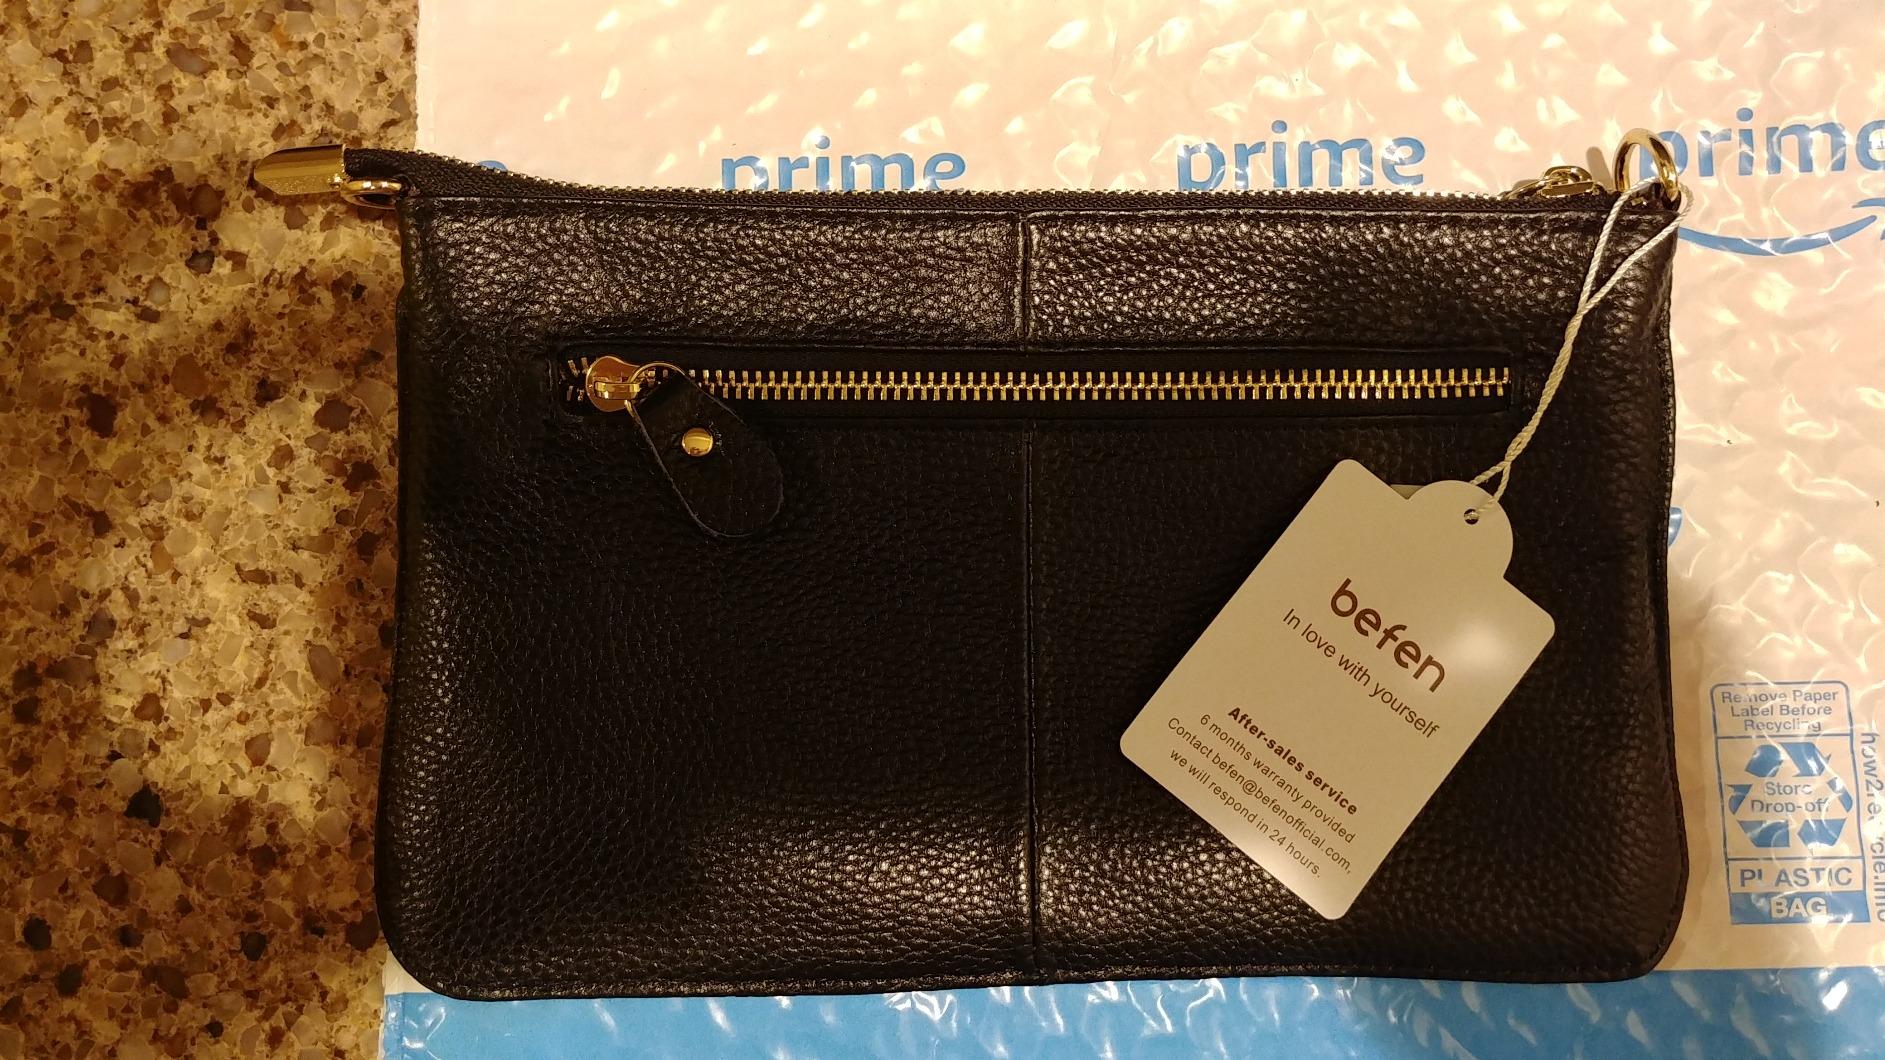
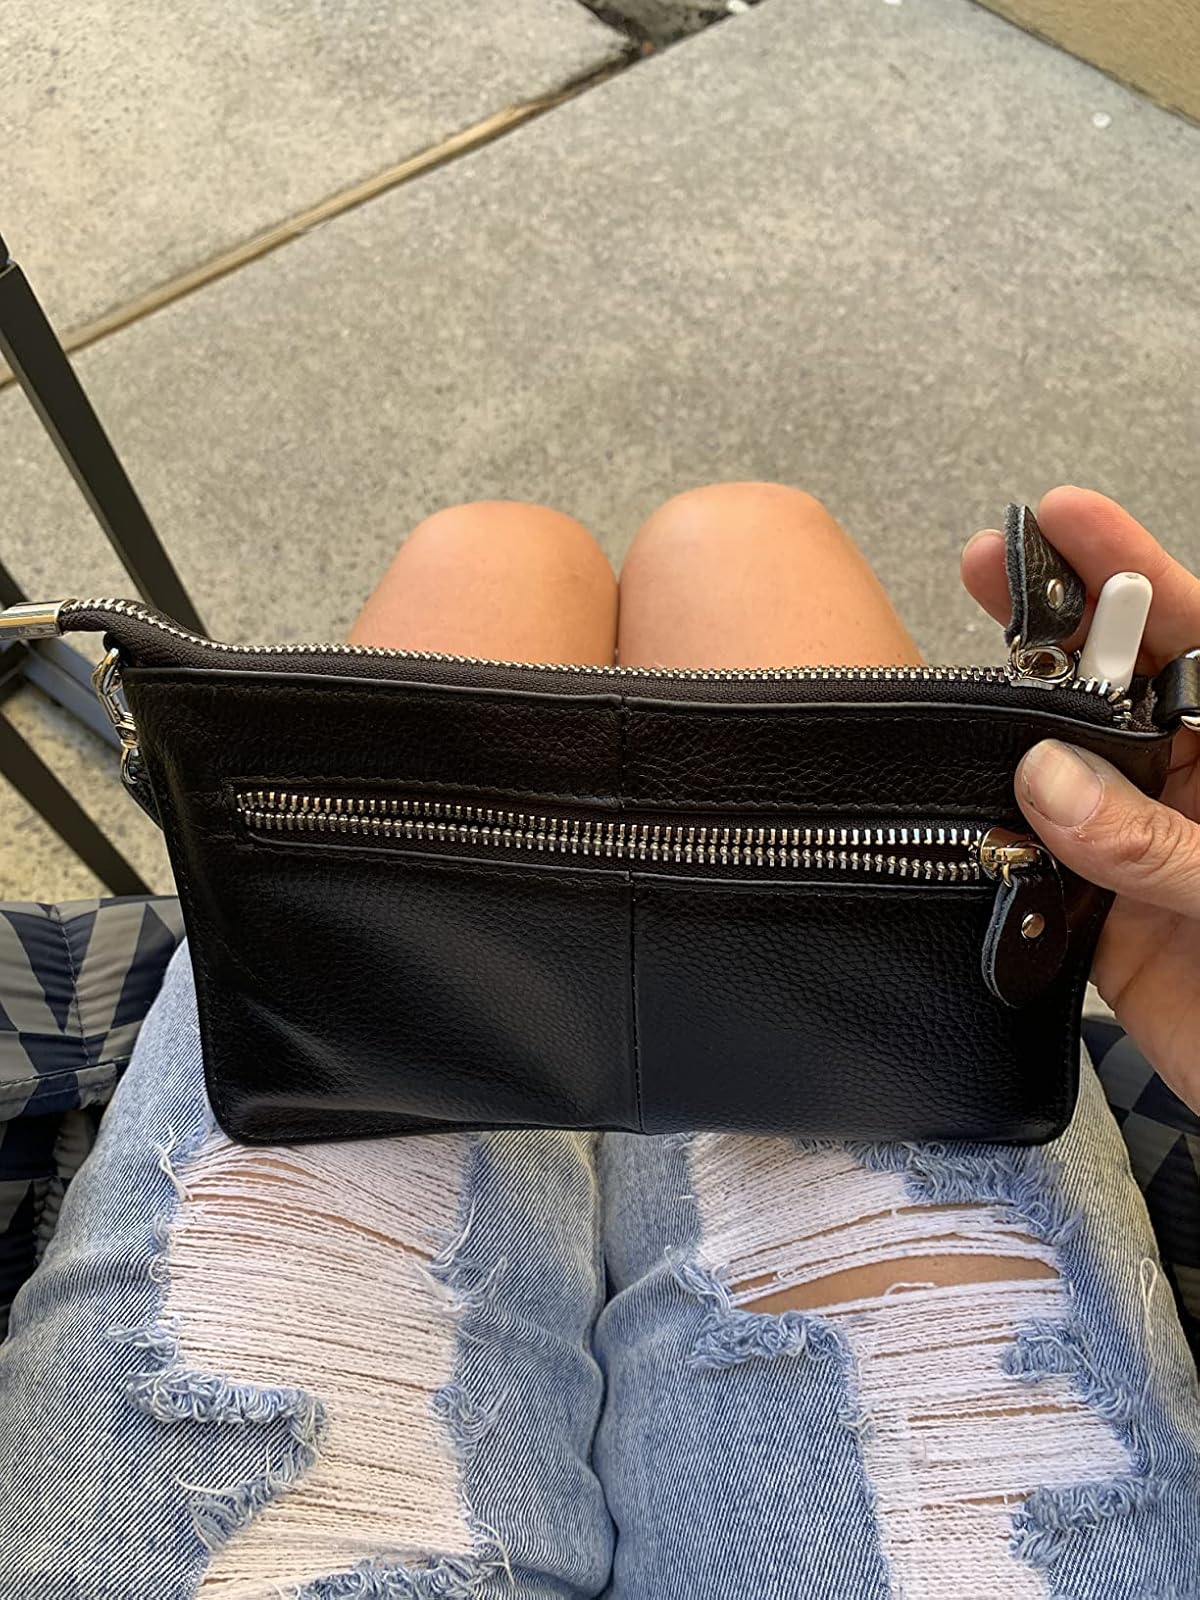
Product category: accessories_handbag
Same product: yes